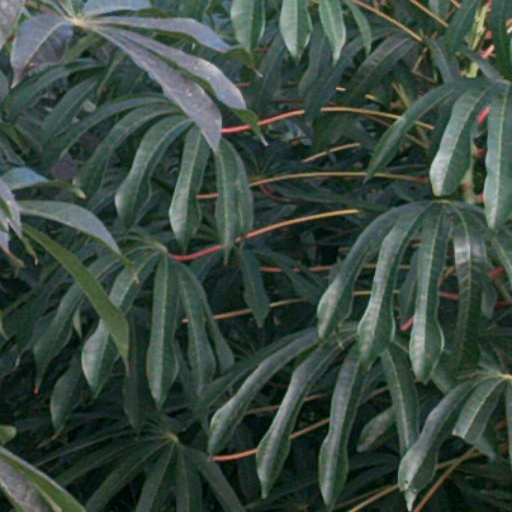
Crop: cassava